Herbert M. Jones

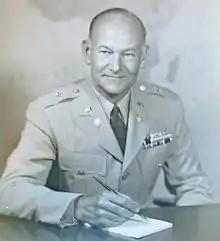
Jones as a brigadier general in 1953

Herbert Maury Jones (11 October 1898 – 22 December 1990) was an American military officer who was Adjutant General of Supreme Headquarters Allied Powers Europe and Adjutant General of the U.S. Army. He held the rank of major general.